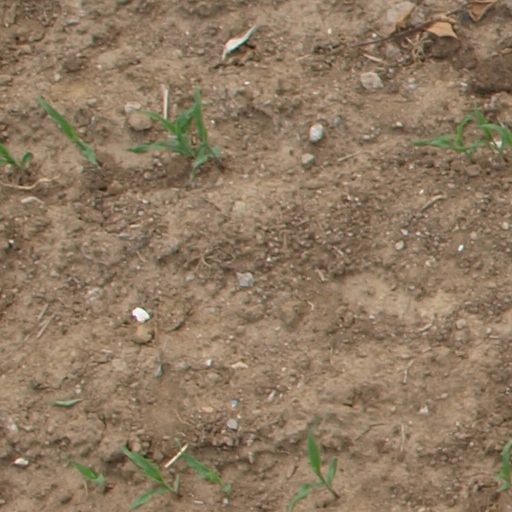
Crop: maize; corn